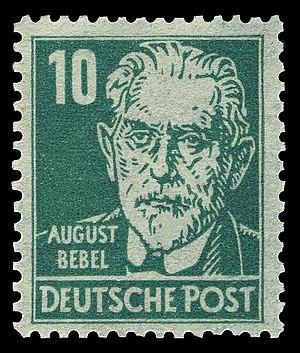
Cette liste recense les personnalités figurant sur les timbres-poste d'Allemagne fédérale, de la République Démocratique d'Allemagne, des diverses zones d'occupation alliées, de la Sarre, du Troisième Reich, de la République de Weimar, de l'Empire Allemand ainsi que des divers petits royaumes qui l'ont précédé.